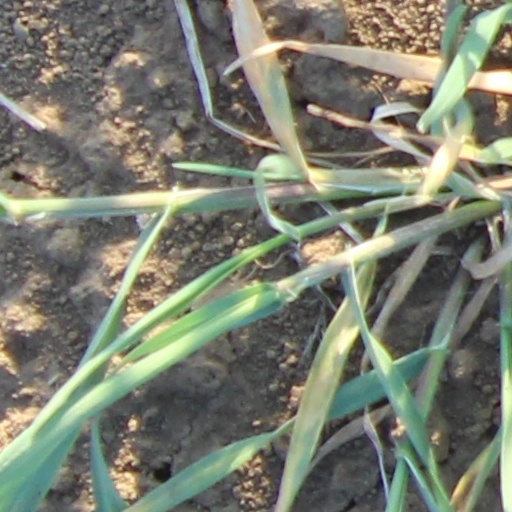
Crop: wheat